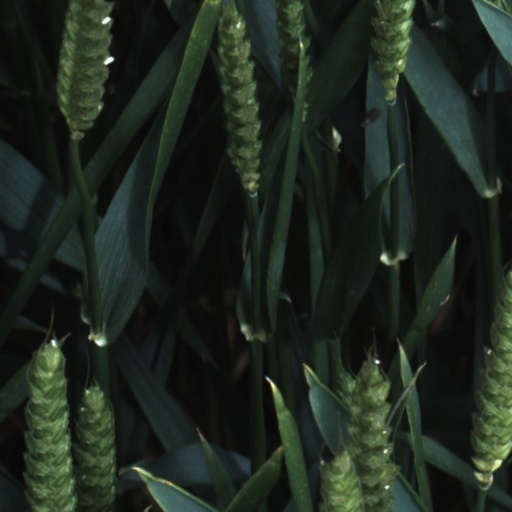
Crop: wheat